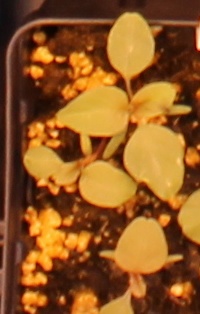
Label: Redroot Pigweed